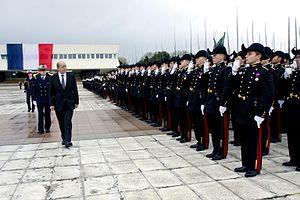
Jean-Yves Le Drian, né le 30 juin 1947 à Lorient, est un homme politique français.